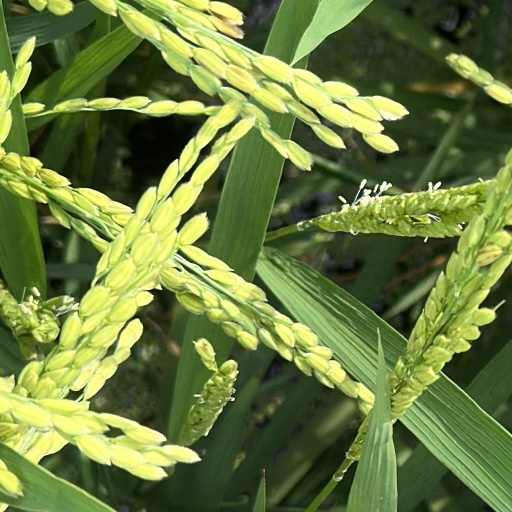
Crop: rice